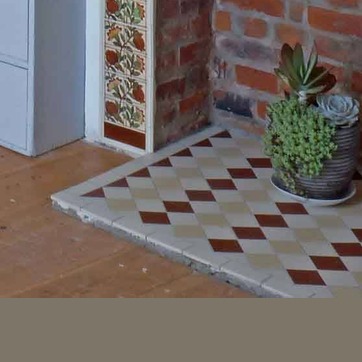
Material: tile